Rho1 Arae

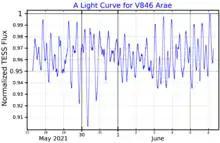
A light curve for V846 Arae, plotted from "TESS" data

"Hipparcos" data revealed that Rho Arae is a variable star. It was given its variable star designation, V846 Arae, in 1999. This is a spectroscopic binary system, which means that the presence of an orbiting companion is indicated by shifts in the spectrum. The primary star is a Be star, while the secondary star is a subdwarf O star; they orbit each other with a period of about 236.50 days.